1989 Sukhumi riots

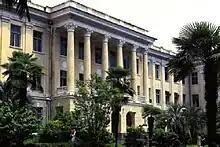
The status of Abkhazian State University, pictured here in 2013, was the source of the riots.

The issue of a university had always been very sensitive in Abkhazia. Sukhumi State University was established in 1978 as a part of the concessions towards the Abkhaz secessionist demands, which in its turn was triggered by the Georgian national mobilization in defense of their language and culture. The university had three sectors: Abkhaz, Georgian, and Russian. However, Georgian students repeatedly complained of discrimination at the hands of their Abkhaz and Russian lectors and administration. In the aftermath of the 9 April events, Georgian students at Sukhumi State University started a hunger strike, calling for the Georgian sector of the university to be transformed into a branch of Tbilisi State University, and in effect controlled by Georgians and not Abkhaz. Joined by students and faculty from the Subtropical Institute, this was part of a campaign started by ethnic Georgians in Abkhazia for greater cultural separation, and more clear division between the two ethnic groups. Aware it would cause unrest in Abkhazia, the authorities approved the measure on 14 May. In response Abkhaz organized a sit-in. The Supreme Soviet in Moscow also launched a commission, which ruled that the Georgians had no authority to establish the university, as that was solely under its purview. They concluded that a region the size of Abkhazia had no need for two universities.